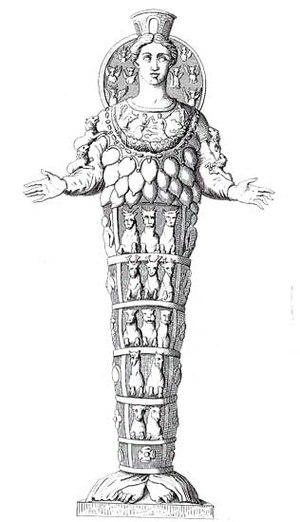
Un xoanon est une statue en bois, dédiée au culte à l'époque archaïque en Grèce, souvent aniconique.